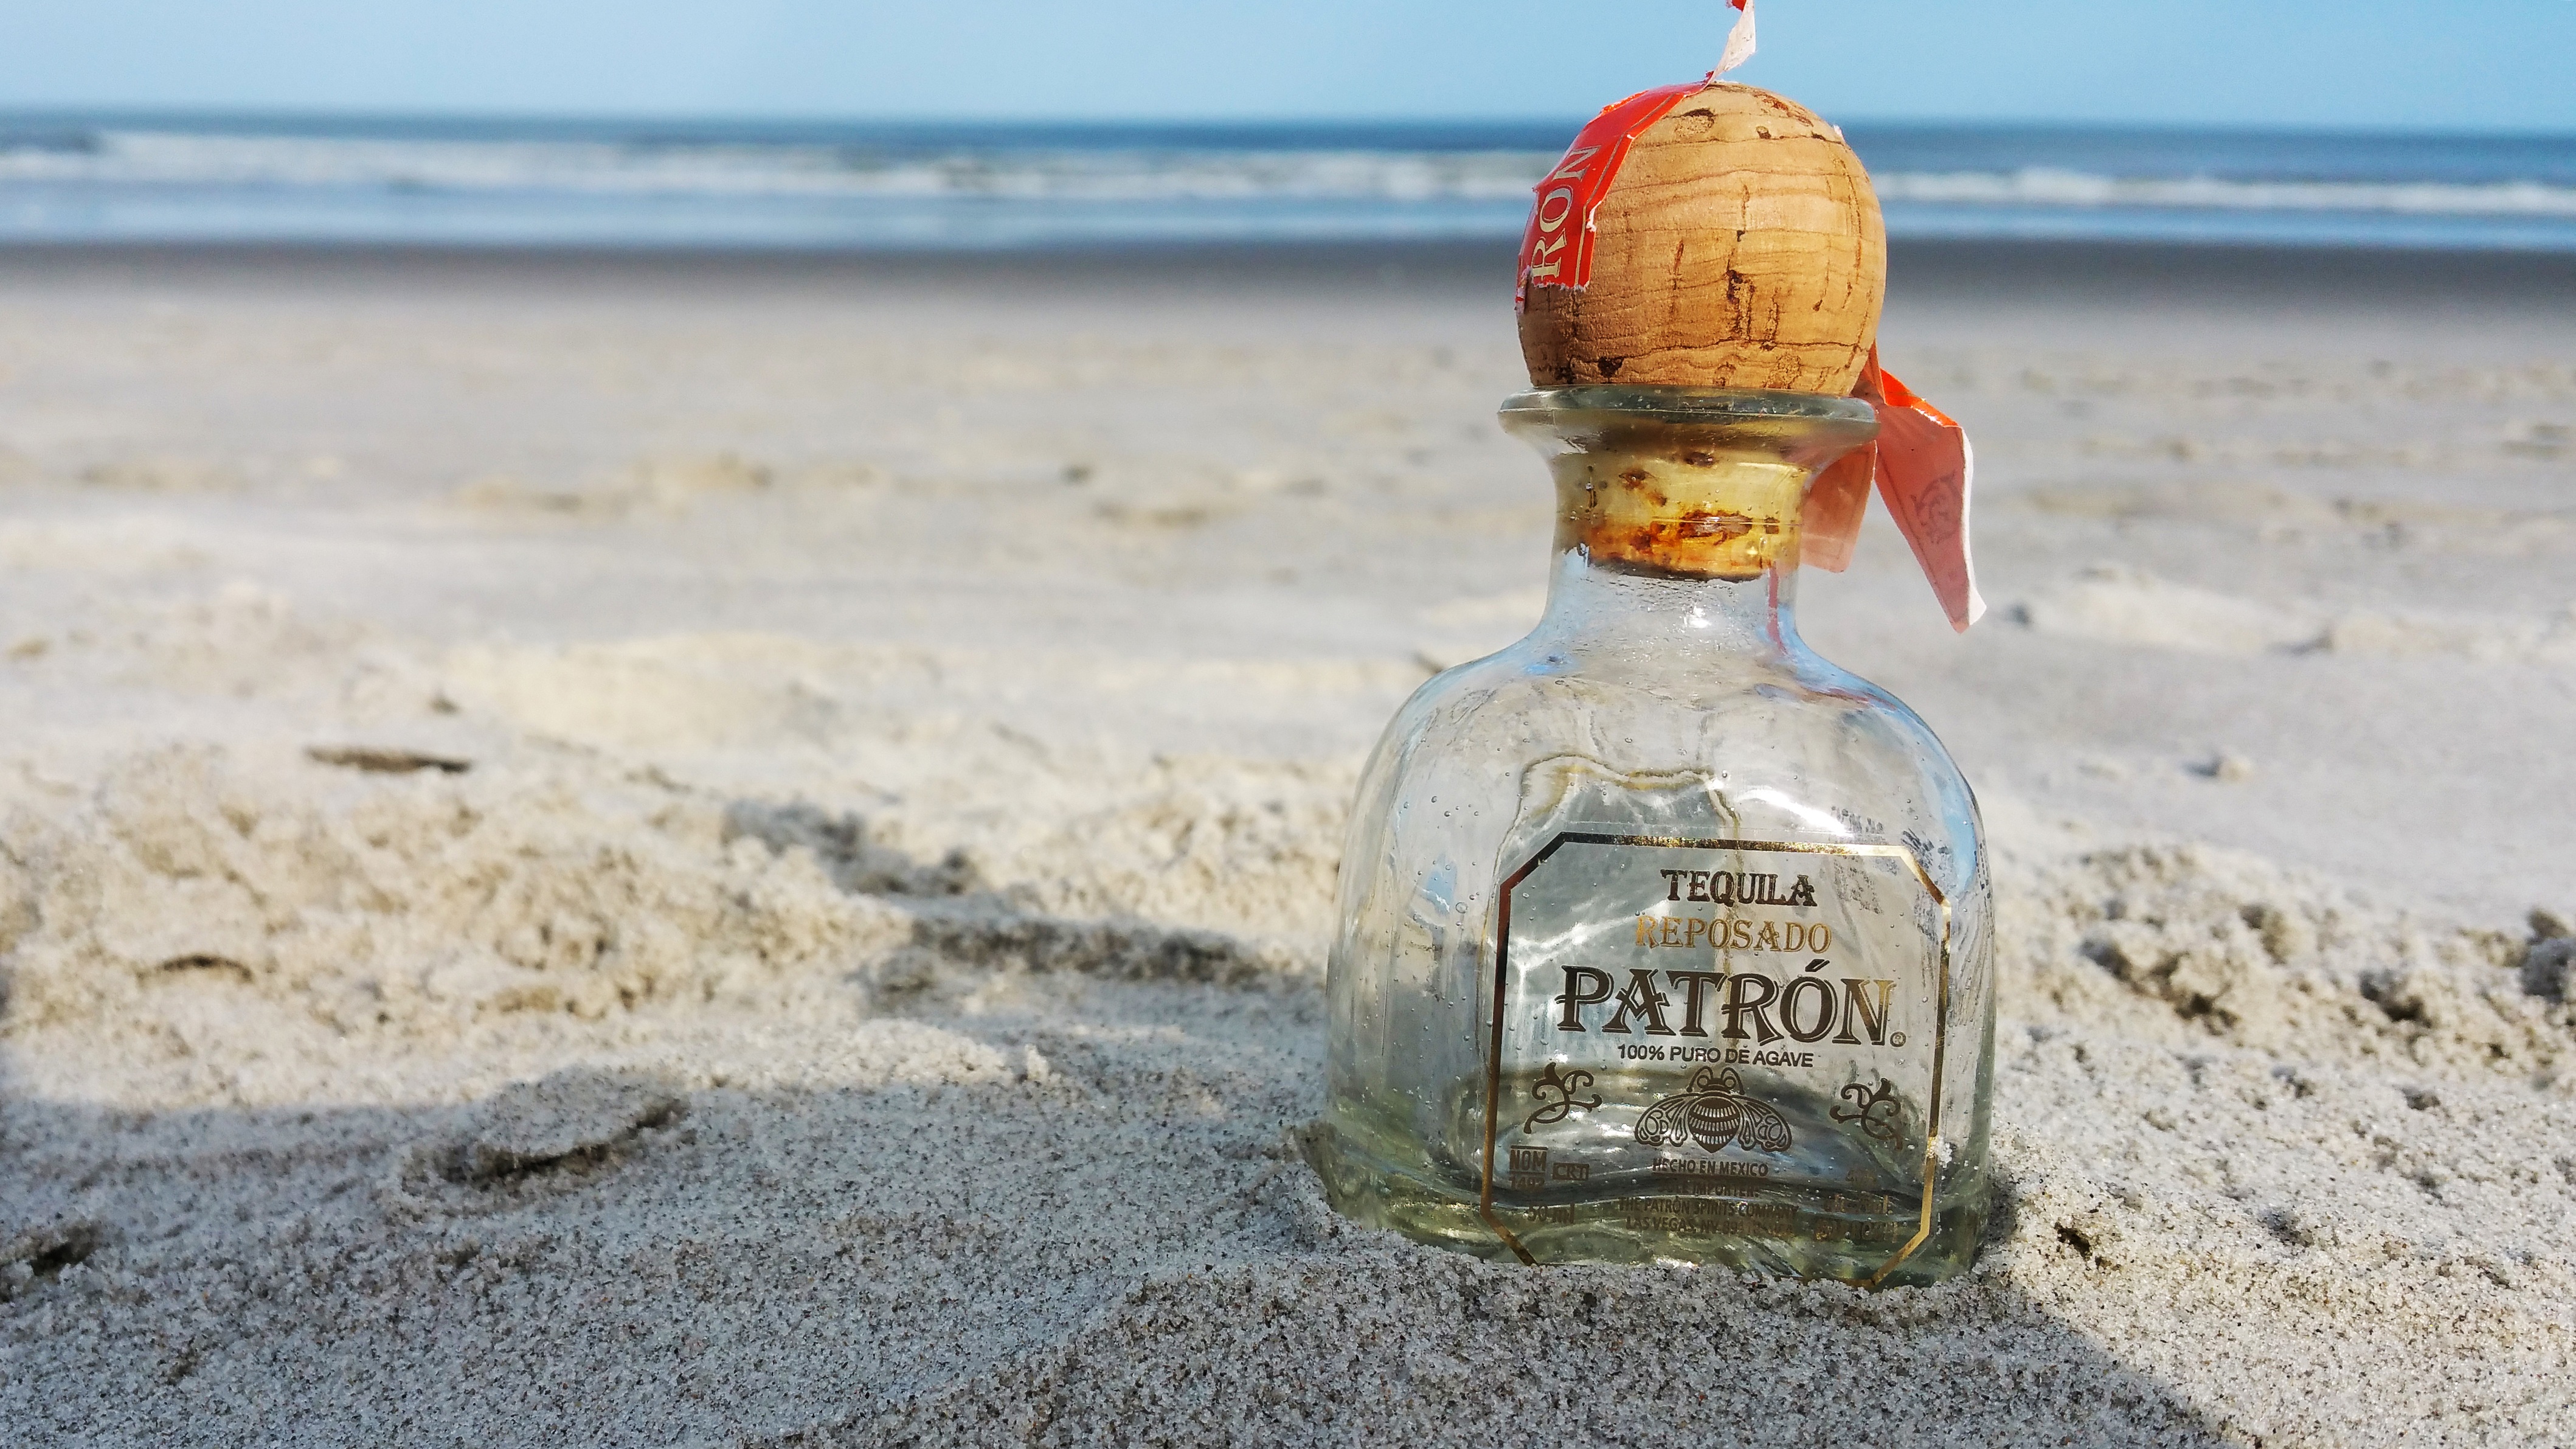
beach, water, sand, ocean, summer, vacation, tropical, drink, alcohol, relaxing, resort, patron, distilled beverage